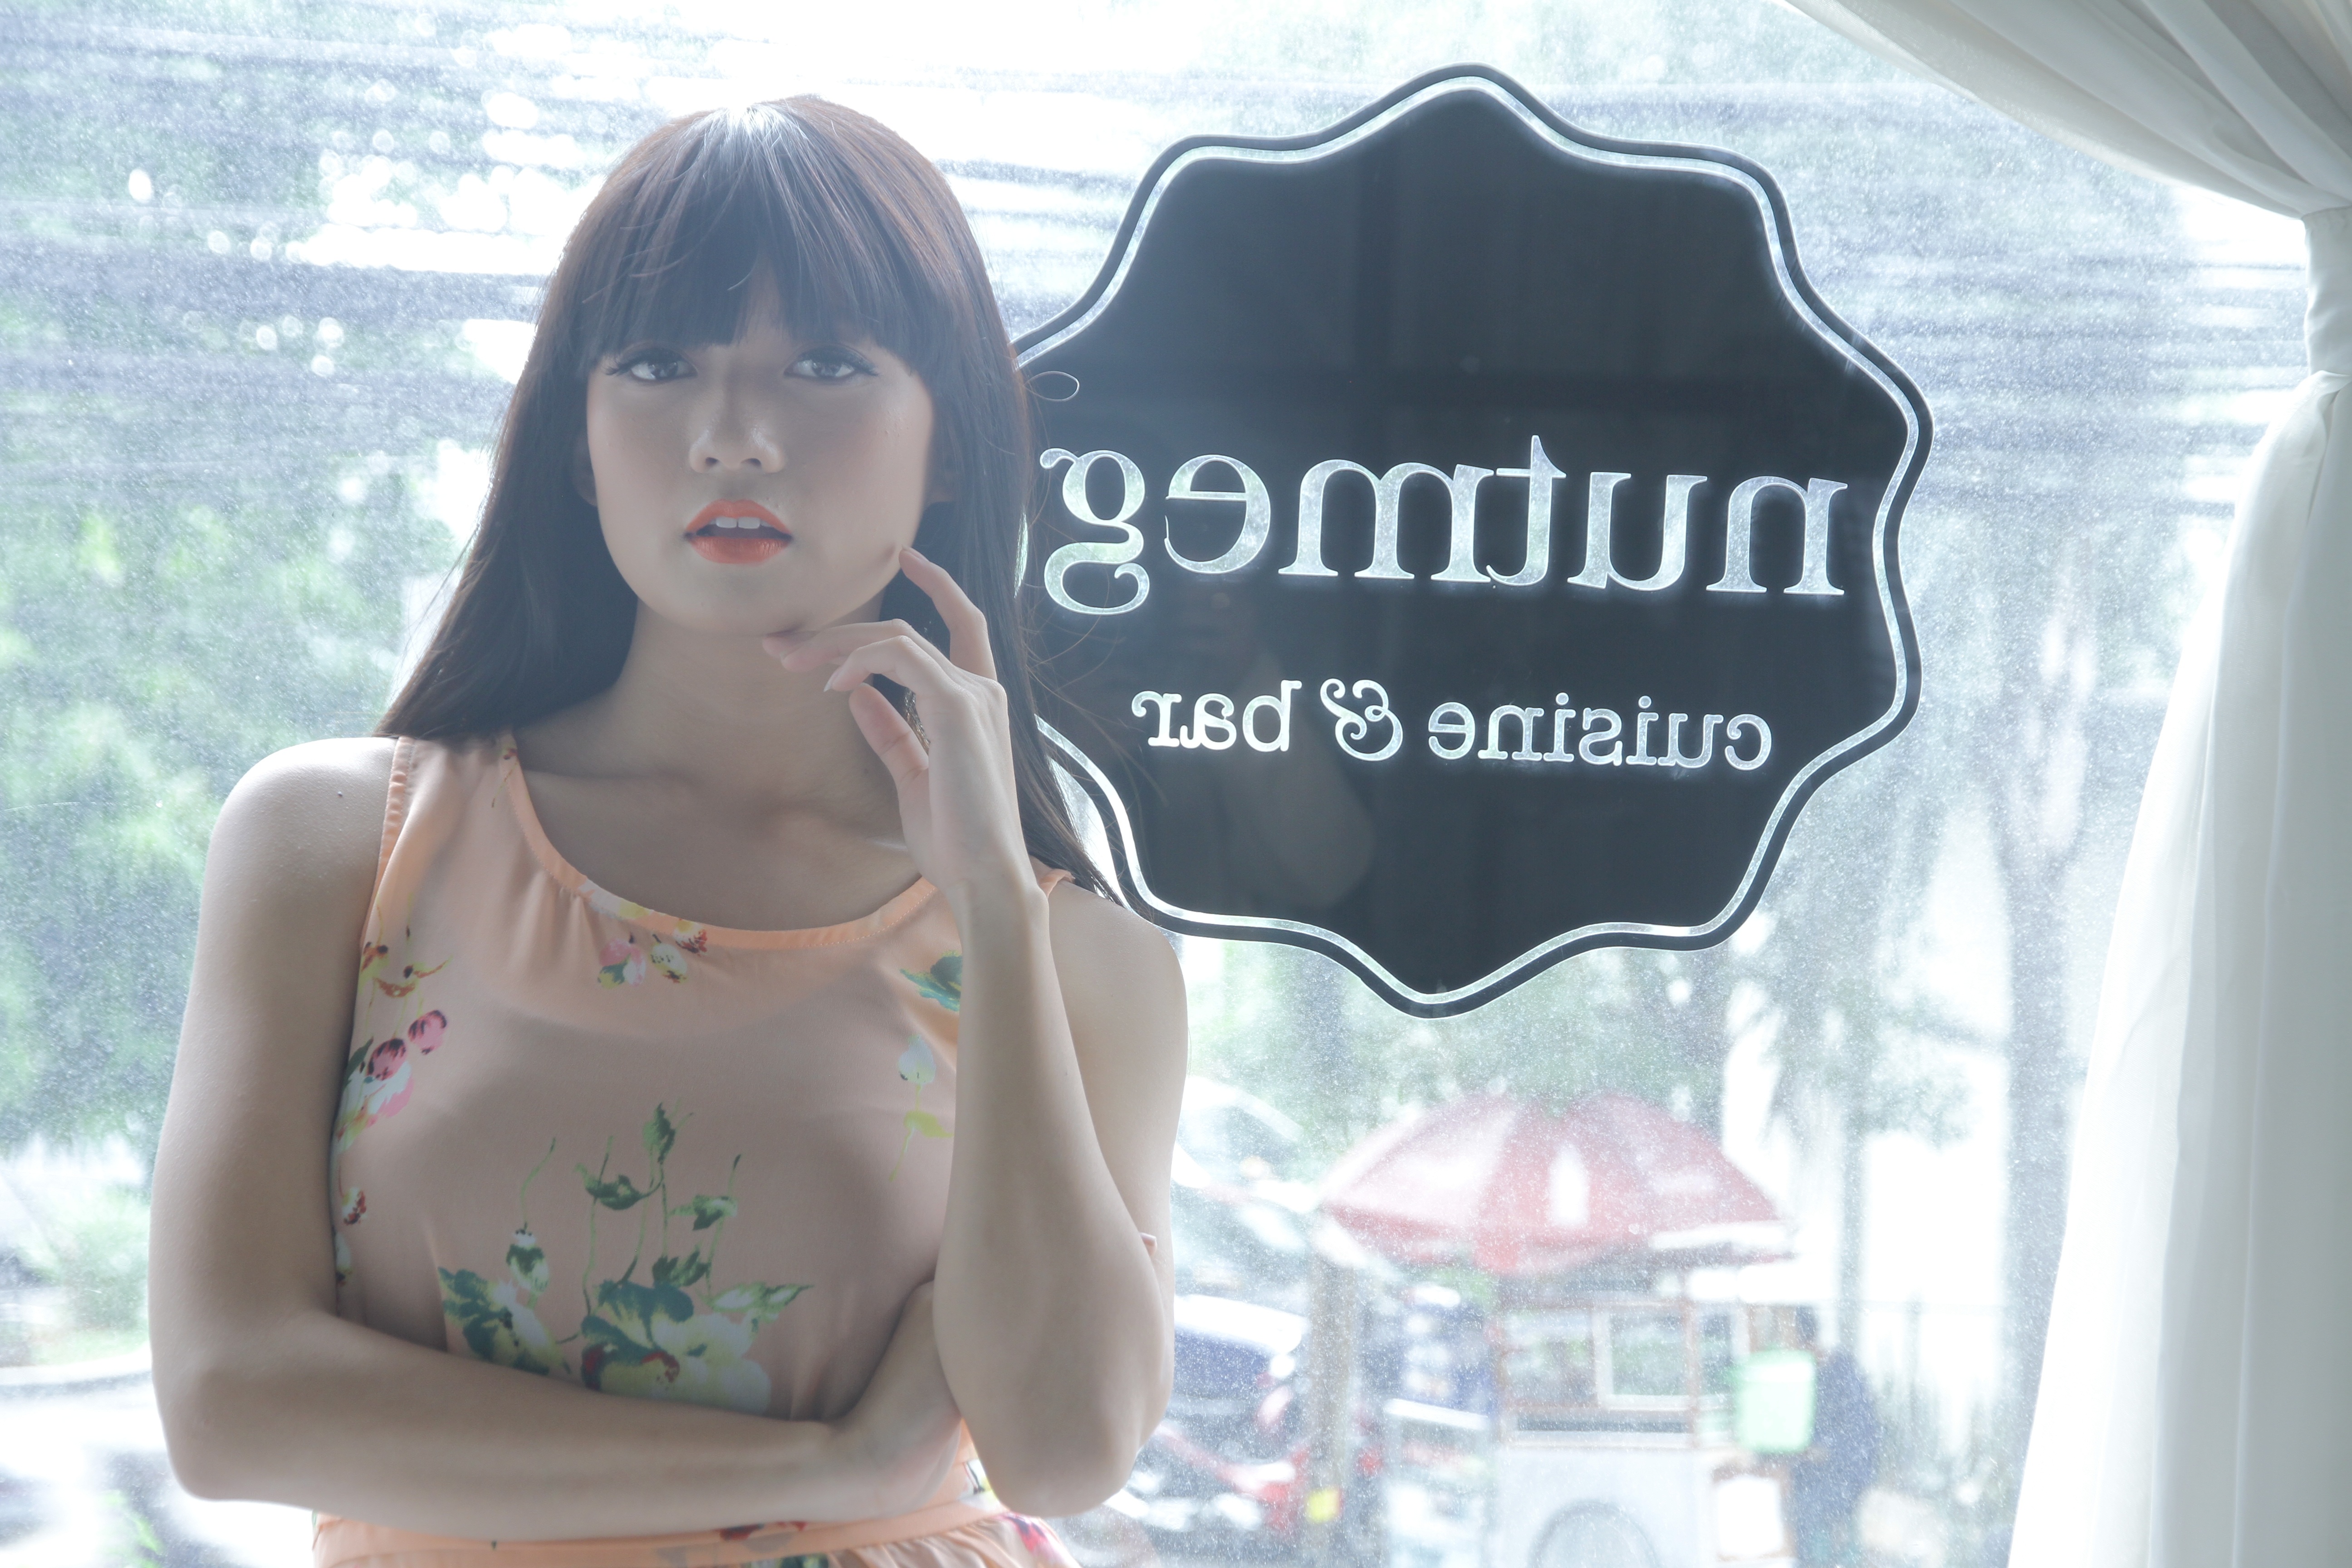
woman, photo, model, fashion, professional, beauty, image, anime, emotion, sense